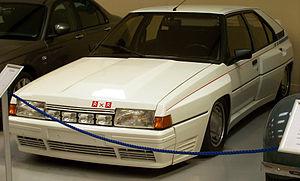
Heuliez est une société française fondée en 1920 et disparue en 2013. Elle travaillait en tant qu'unité de conception et de production pour différents constructeurs automobiles. Son siège social se situait à Cerizay dans les Deux-Sèvres. Son activité s'est définitivement arrêtée le 31 octobre 2013. Les bâtiments et machines de la société ont été repris par une SEM nommée «Fabrique régionale du Bocage», dont la région Poitou-Charentes est actionnaire majoritaire.
La Citroën BX est une automobile produite par le constructeur français Citroën à 2 315 739 exemplaires entre 1982 et 1994. Située dans la gamme Citroën entre la Citroën AX et la CX, la BX est dévoilée aux pieds de la Tour Eiffel et lancée au Salon de l'Automobile de Paris en octobre 1982.